History of Harvard University

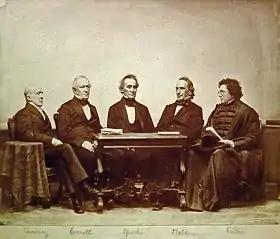
Five Harvard University Presidents sitting in order of their service, including (left to right): Josiah Quincy III, Edward Everett, Jared Sparks, James Walker, and Cornelius Conway Felton

Between 1830 and 1870, Harvard became "privatized". While the Federalists controlled state government, Harvard had prospered and the 1824 defeat of the Federalist Party in Massachusetts allowed the renascent Democratic-Republicans to block state funding of private universities. By 1870, the politicians and ministers that heretofore had made up the university's board of overseers had been replaced by Harvard alumni drawn from Boston's upper-class business and professional community and funded by private endowment.